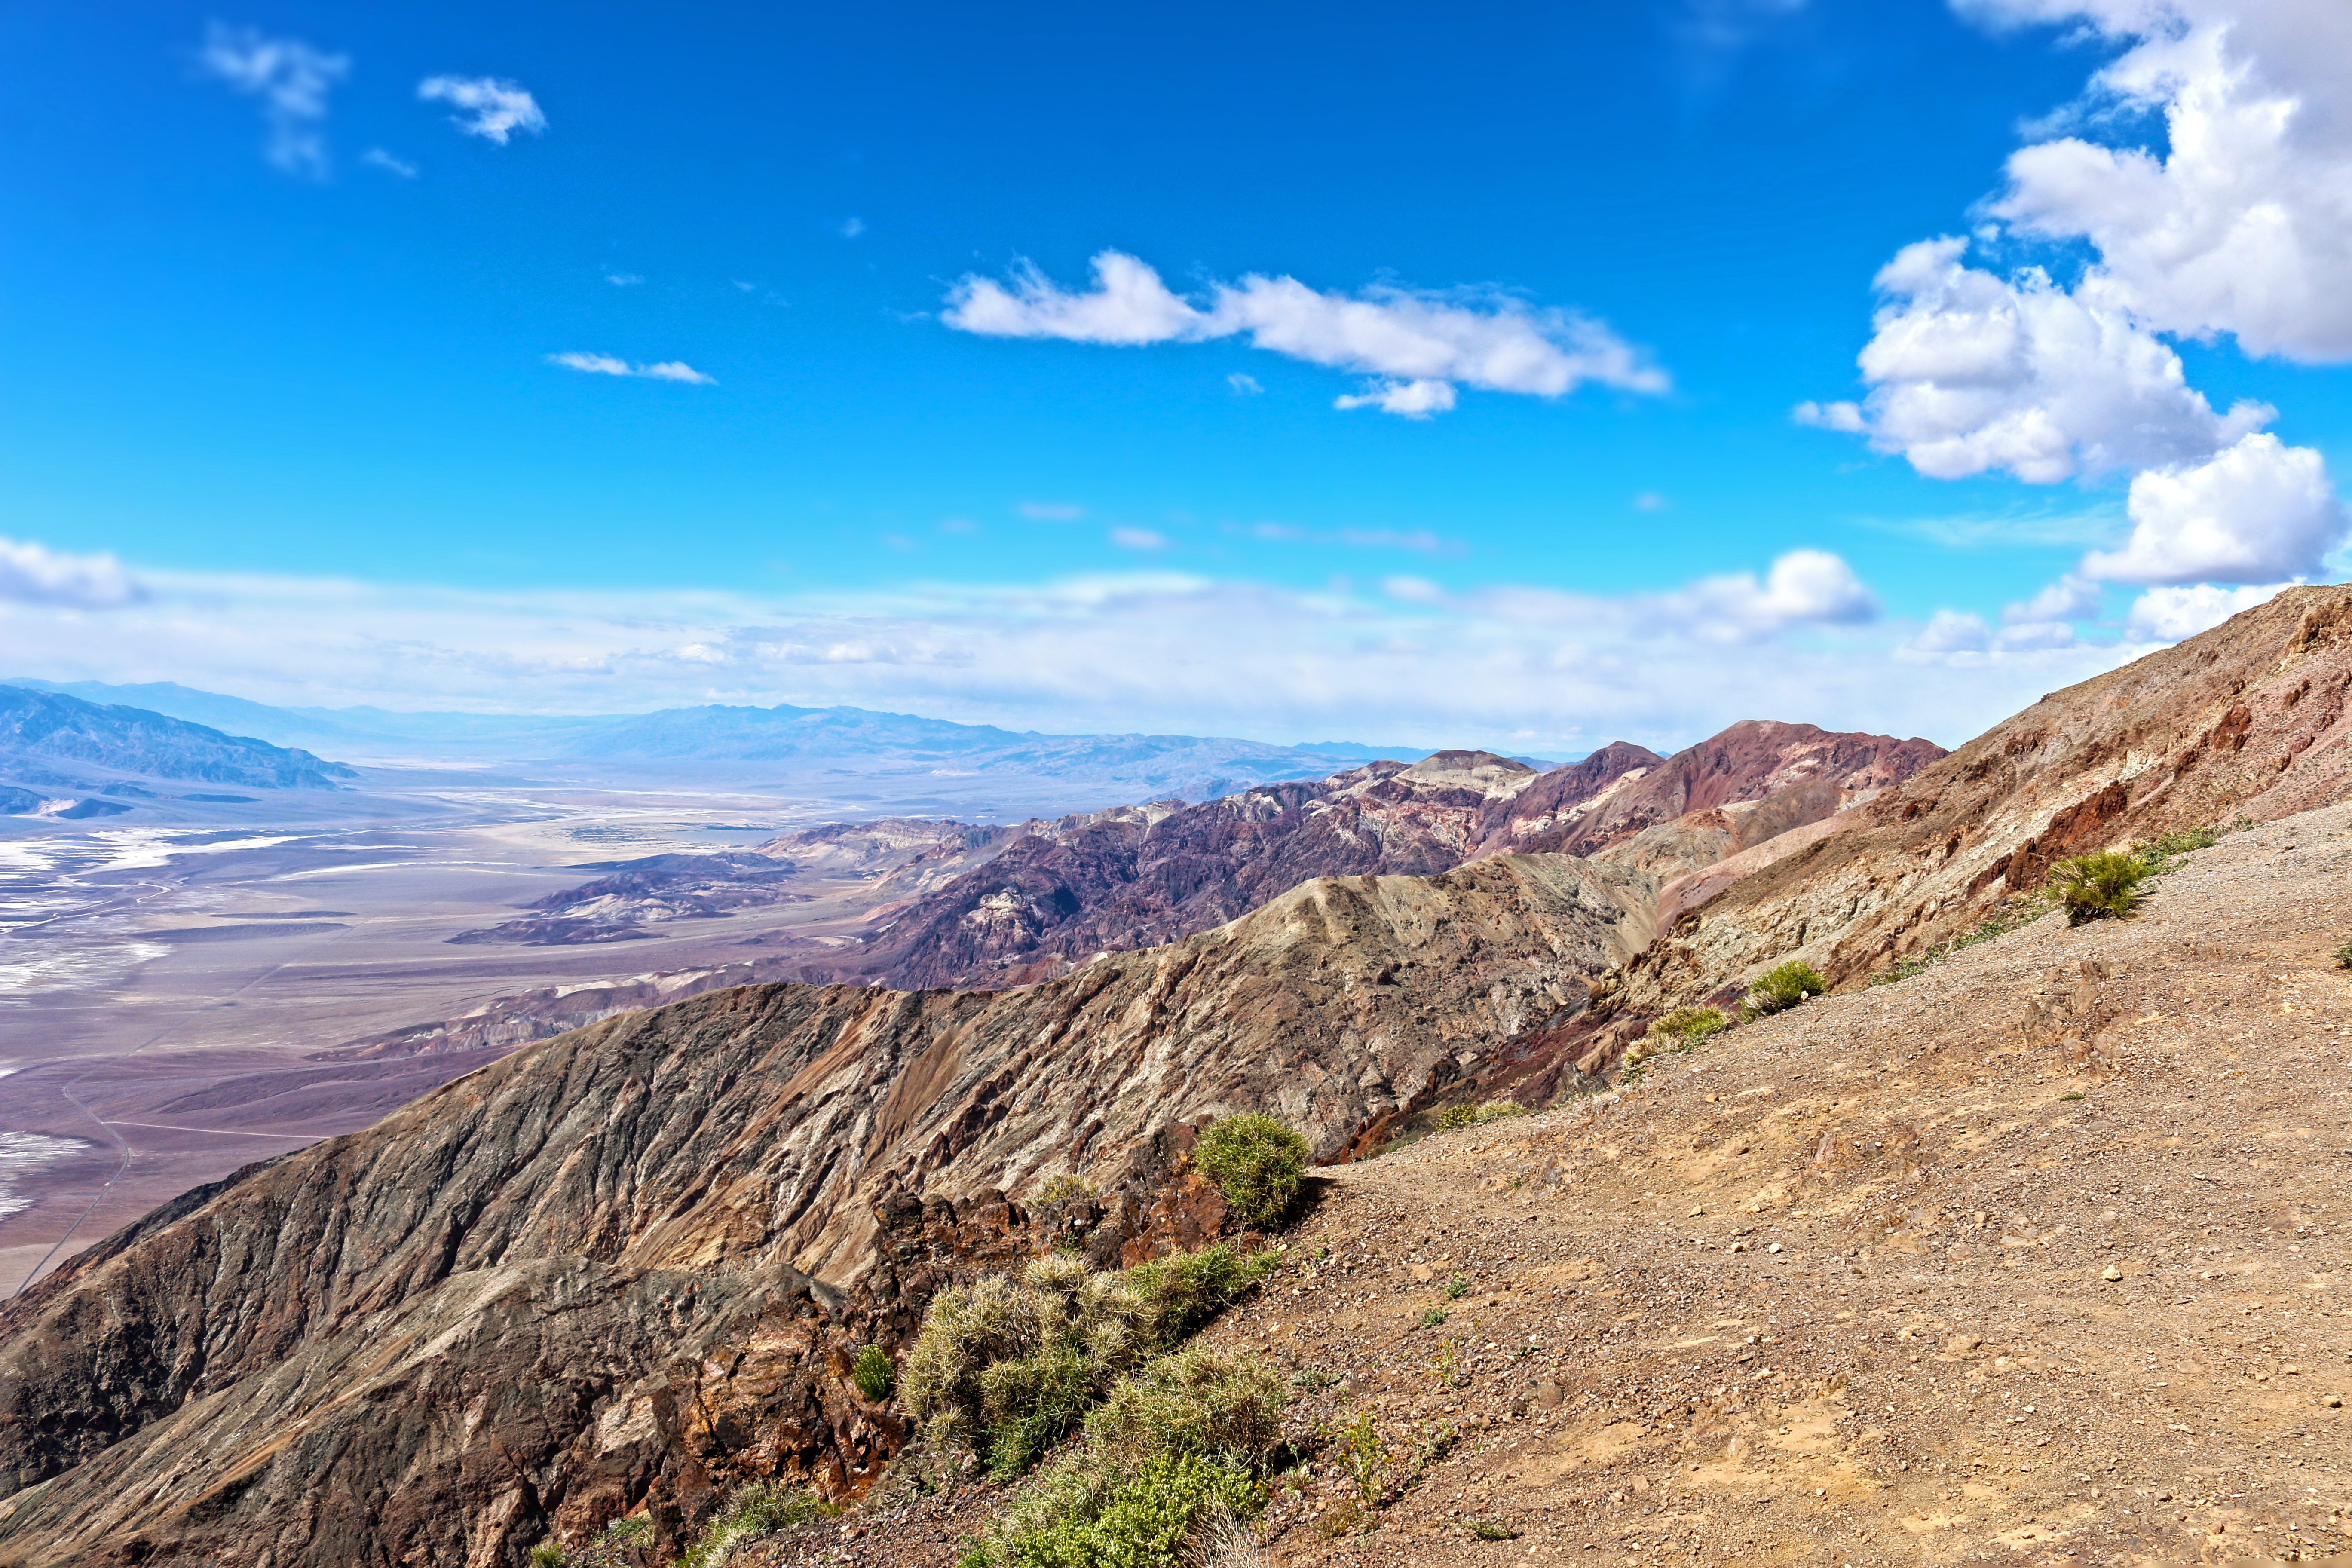
landscape, wilderness, walking, mountain, trail, hill, desert, adventure, valley, mountain range, panorama, scenic, california, ridge, alps, grassland, plateau, fell, loch, southwest, death valley, landform, mountain pass, dante's view, geographical feature, mountainous landforms